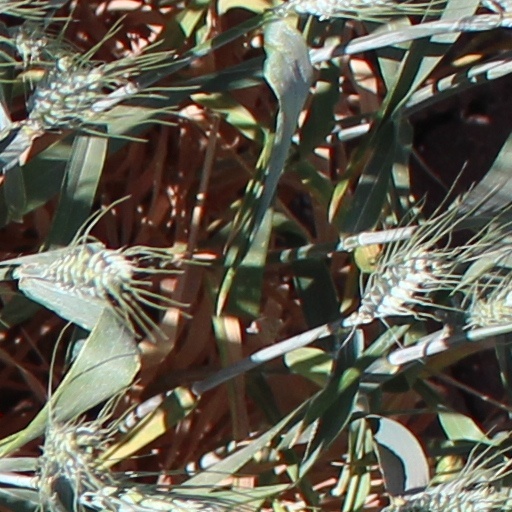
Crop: wheat